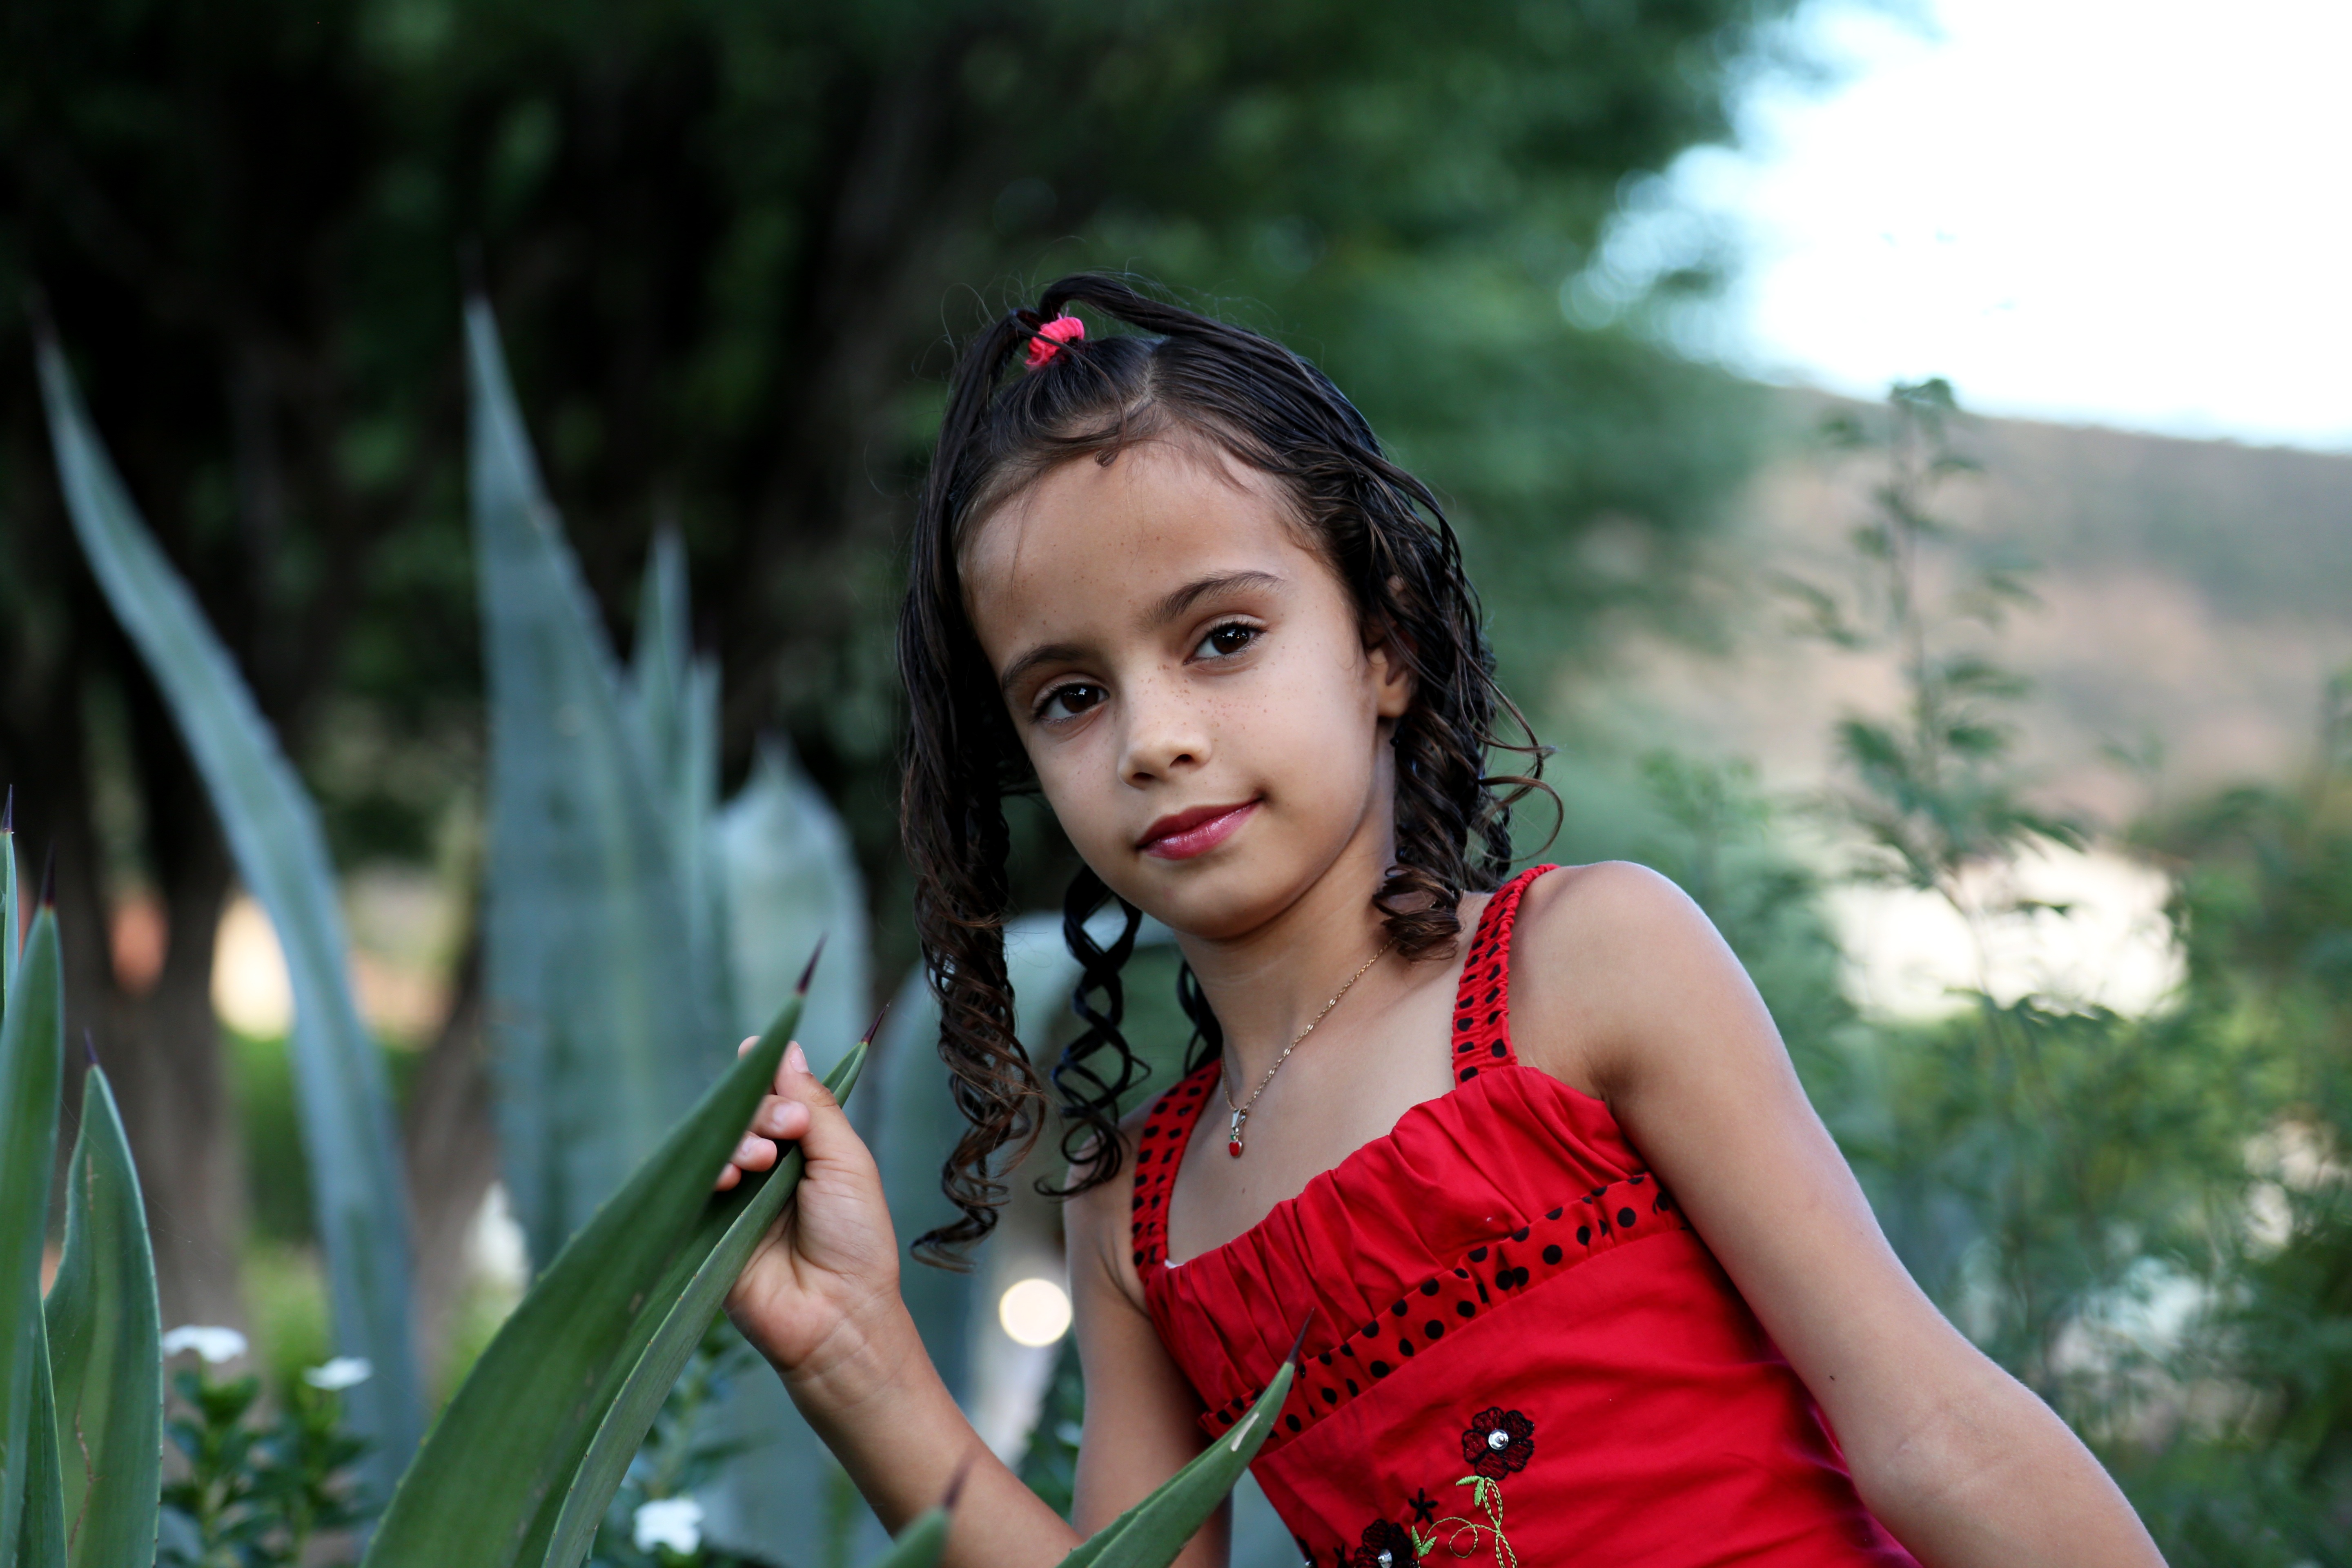
grass, person, people, girl, woman, hair, photography, sunlight, flower, photo, portrait, model, spring, red, natural, small, child, garden, lady, childhood, smile, face, family, dress, eye, photograph, skin, pose, beauty, linda, little girl, green grass, photo shoot, red dress, portrait photography, girl in the garden, girl in green garden